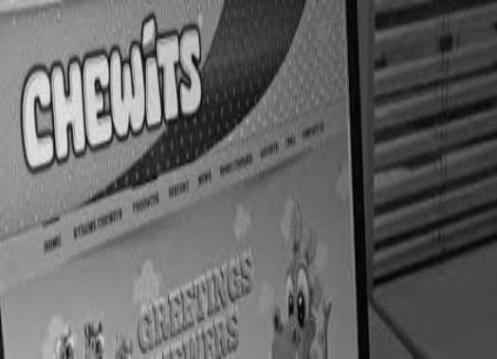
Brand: chewits
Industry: Food